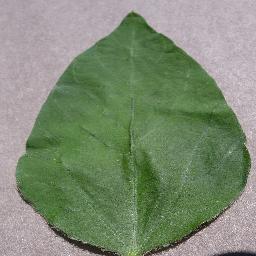
Label: Soybean___healthy